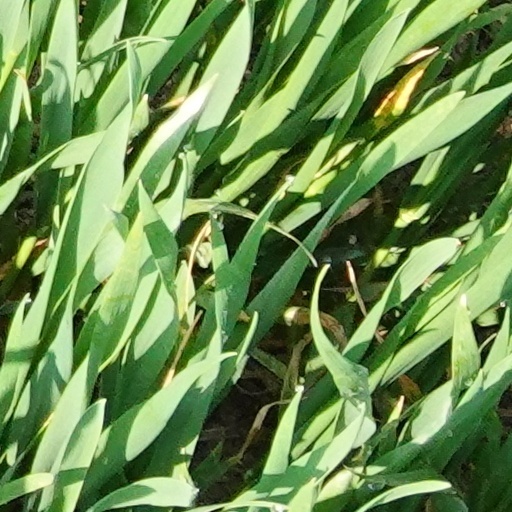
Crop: wheat